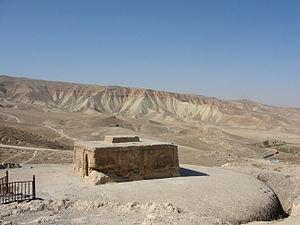
Takht-e Rostam ou Trône de Rostam est un site archéologique afghan et structure de monastère de Stūpa situé à 2 km au sud de Aybak ou Haibak, dans la province de Samangan. Daté du IVᵉ siècle et Vᵉ siècle après J.-C., le site comportant des monastères bouddhistes a été complètement abandonné après la conquête musulmane du pays. Du fait de l'histoire récente avec les destructions volontaires du patrimoine non-musulman par les Talibans, et du fait de l'incertitude pesant sur le site majeur mais menacé par la présence d'une mine de cuivre de Mes Aynak, le site est important comme témoignage des différentes couches culturelles qui constituent l'identité du pays car c'est un des monuments bouddhiques les plus intacts et les plus épargnés par la guerre.